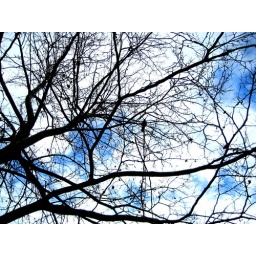
bird in a tree